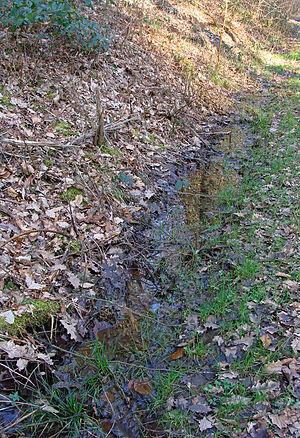
Le Doerrenbach (ruisseau) ou Dörrbach photographié dans la forêt de Karlsbrunn (Völklingen) avant la frontière à hauteur de la carrière du Barrois (Freyming-Merlebach) le 2 mars 2014.
L’Hôpital est une commune française de Lorraine, située dans le département de la Moselle, en région Grand Est. Elle est localisée dans la région naturelle du Warndt, dans le bassin de vie de la Moselle-est et dépend de l'Agglo Saint-Avold Synergie.
Le Doerrenbach, Dörrenbach, Doerrbach ou Dörrbach, est un ruisseau allemand et français qui prend sa source dans le land de Sarre en Allemagne et coule dans département de la Moselle en France. C'est un affluent gauche de la Merle (ruisseau), donc un sous-affluent du Rhin par la Rosselle et la Sarre puis la Moselle. Le ruisseau du Doerrenbach a donné son nom au lieu-dit Boisé du Doerrenbach, situé au nord de la cité minière de Sainte-Fontaine. Il traverse du nord au sud une partie de la région naturelle du Warndt.
Freyming-Merlebach est une commune française, située dans le département de la Moselle, en région Grand Est. Elle est localisée dans la région naturelle du Warndt et le bassin de vie de la Moselle-Est.